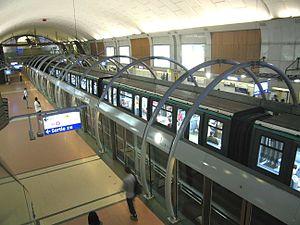
La ligne 14 du métro de Paris est l'une des seize lignes du réseau métropolitain de Paris. Elle relie la station Saint-Lazare à la station Olympiades en traversant le centre de Paris selon une diagonale nord-ouest / sud-est. La ligne est également connue sous son nom de projet : Meteor, rétroacronyme de « MÉTro Est-Ouest Rapide ».